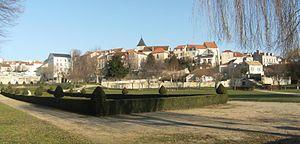
Arboretum de Chèvreloup
Les Jardins de Mademoiselle de La Vallière, appelé aussi parc du château, ou parc de la mairie, est un jardin situé à Carrières-sur-Seine dans les Yvelines.
Carrières-sur-Seine est une commune du département des Yvelines, dans la région Île-de-France, située à sept kilomètres environ à l'est de Saint-Germain-en-Laye et limitrophe de Chatou.
Cet article recense les sites protégés des Yvelines, en France.